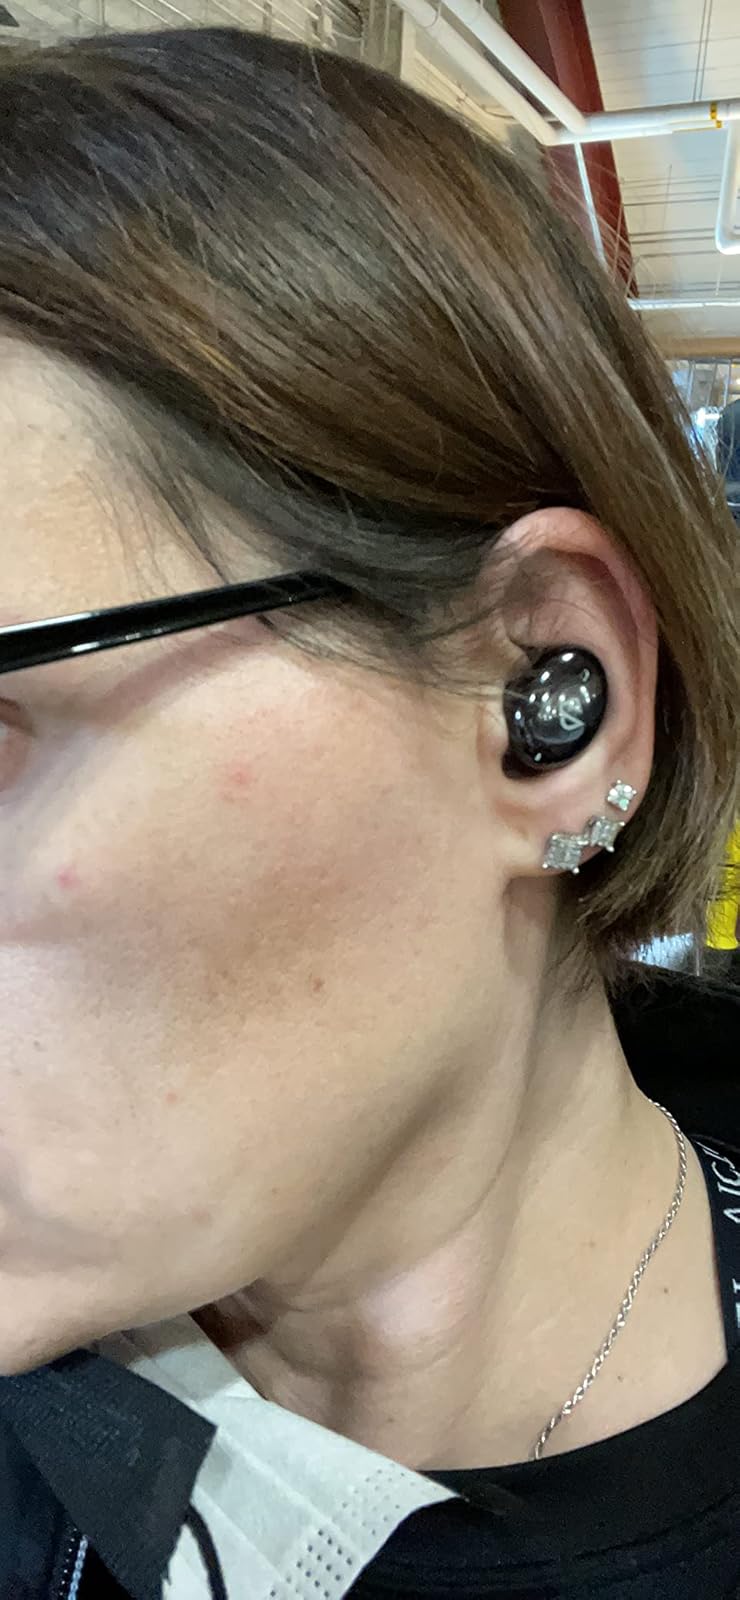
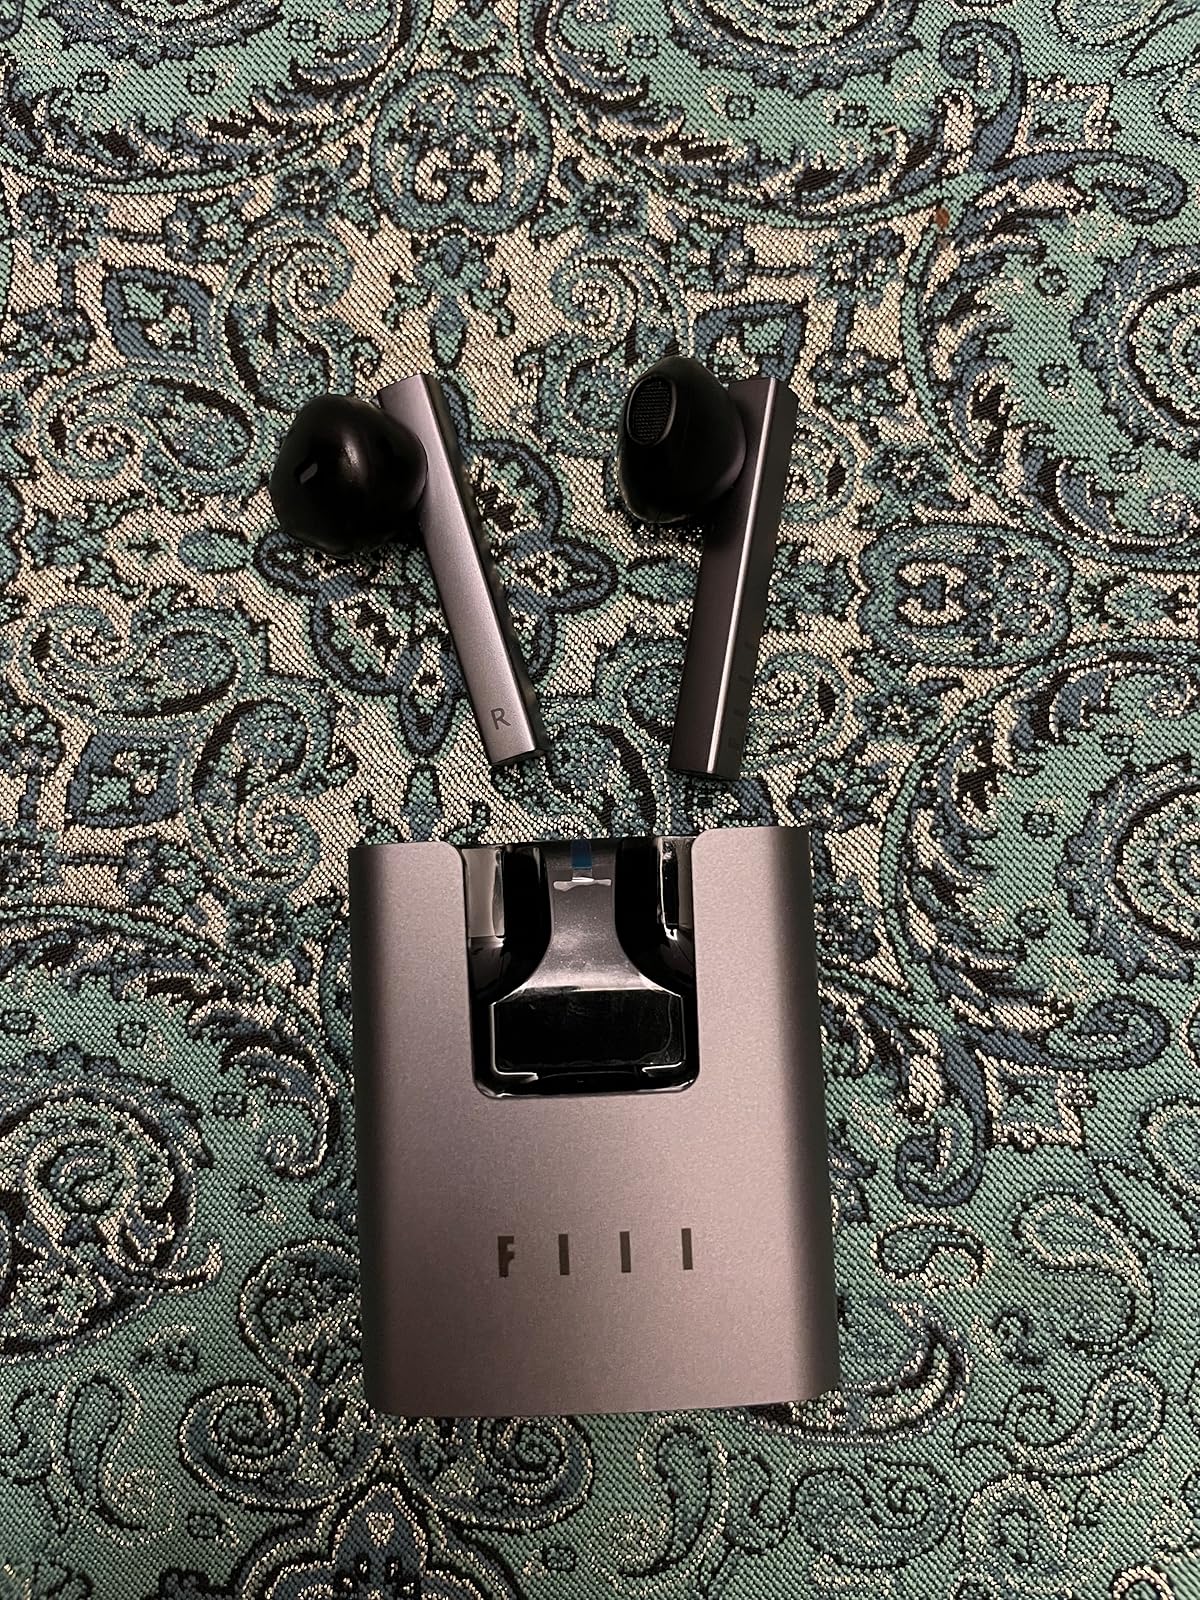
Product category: earbuds
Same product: no